Harsh Realm

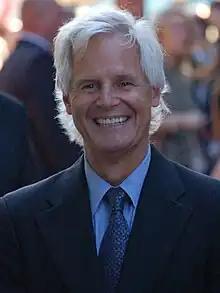
The pilot was written by Chris Carter, pictured in 2008.

The pilot was written by Chris Carter, best known as the creator of the science-fiction series "The X-Files". Carter wrote the pilot as a "high-tech version" of his favorite films—"Paths of Glory", "Platoon" and "Blade Runner". He said of the pilot: "I think this has a tremendous romantic story and a great mythology potential, as well. I think it's a great chance to tell allegorical stories … to take a godless world, where there is no morality, where there is no standard or code of behavior, and see what the world would be like if it were like that." The Fox executives worried that pilot episode included too much violence for the 8:00 p.m. timeslot, and they tried to get the producers of the show to tone the violence down in upcoming episodes. American writer Judd Apatow said he doubted Carter would tone down the violence: "He's going to do what he wants to do, and he should. I don't think it's his place to tone it down for people. It's parents' place to say, 'You know what? You're not allowed to watch Harsh Realm'. But it's much easier to say, 'Take off the shows' than to tell parents to be aware of what their kids are doing." Terry O'Quinn stars in the episode as Omar Santiago. He was concerned that the viewers would find the show confusing, "There might be some things if you miss the first one you won't know what is going on. The writers are going to have to find a good one- or two-minute intro that explains things." When O'Quinn first read the script of the pilot, he "pretty much understood the concept of the show when I read it, but I had a hard time visualizing it. I'm kind of computer illiterate. So I had a tough time seeing it. But the fact that Carter is doing it is a good starting point."